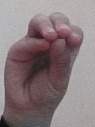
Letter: ha